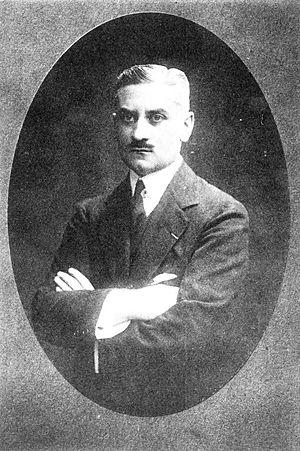
Georges Guillain, médecin, (1876-1961)
Le syndrome de Guillain-Barré ou de Guillain-Barré-Strohl est une maladie auto-immune inflammatoire du système nerveux périphérique. Elle se manifeste brutalement par une parésie, qui prédomine en proximal des muscles. Elle s'accompagne d'une absence ou réduction des réflexes, et de troubles sensitifs. Dans la plupart des cas, les personnes atteintes récupèrent en quelques mois, mais il existe des formes graves. Avec la quasi-disparition de la poliomyélite, le SGB est devenu la première cause de paralysie flasque aiguë dans le monde. De nos jours, il est considéré comme une des principales urgences en neurologie. Le SGB est aussi connu sous les noms suivants :
Georges Charles Guillain, né à Rouen le 3 mars 1876 et mort à Paris le 29 juin 1961, est un neurologue français.